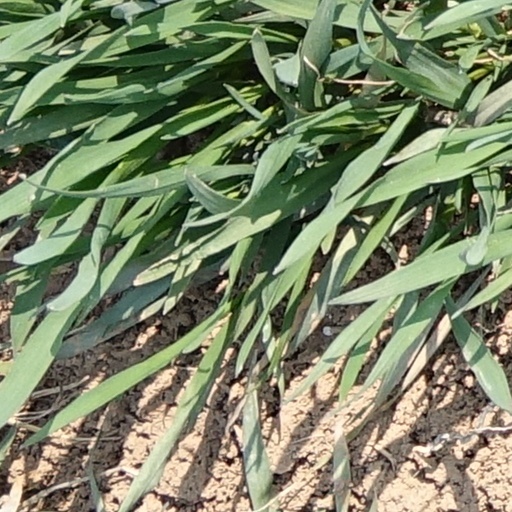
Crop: wheat